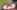
Number: 3